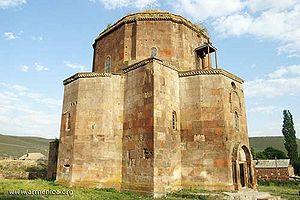
L'architecture arménienne s'est développée au fil des siècles de manière singulière. Des spécificités sont apparues, comme les gavits ou les jamatouns. La très grande majorité des constructions, notamment caractérisées par la coupole, sont religieuses et les forts, par exemple, se font plus rares. L'évolution de l'architecture arménienne est parallèle, voire similaire à l'évolution architecturale des monastères d'Arménie. L'architecture chrétienne est principalement constituée de plusieurs périodes de développement : l'essor des IVᵉ, Vᵉ et VIᵉ siècles qui voient la formation de cet art original, qui aboutit à un âge d'or au VIIᵉ siècle. Après une période sombre au VIIIᵉ siècle vient la « première renaissance » arménienne puis la seconde vers la fin du Moyen Âge.
Mastara est une communauté rurale du marz d'Aragatsotn, en Arménie. Comprenant également la localité de Dsoragjugh, elle compte 2 301 habitants en 2009.
L'architecture byzantine est le style architectural qui s’est développé dans l’Empire byzantin et les pays marqués de son empreinte comme la Bulgarie, la Serbie, la Russie, l’Arménie et la Géorgie après que Constantin a transféré la capitale de l’empire de Rome vers Constantinople en 330.